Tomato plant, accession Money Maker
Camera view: bottom (45 deg); turntable rotation: 30 degrees
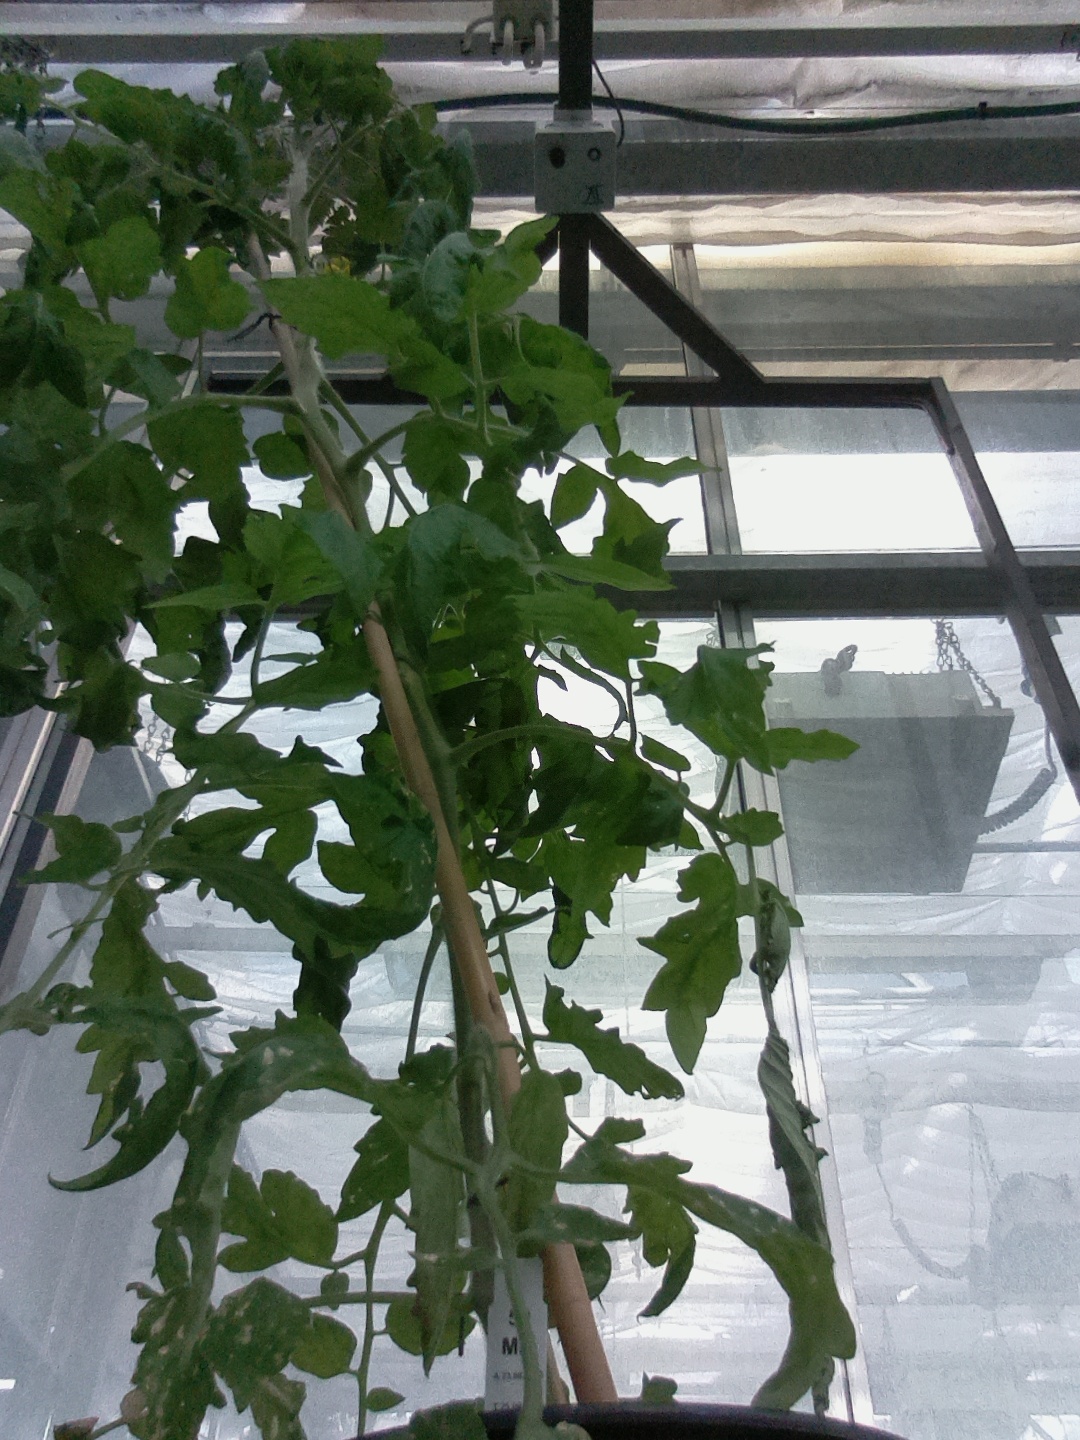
BBCH growth stage 67: Full flowering, 70%-80% of flowers open, more petals falling